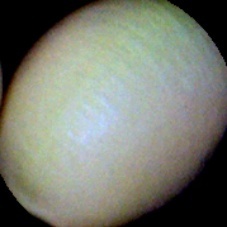
Label: Immature